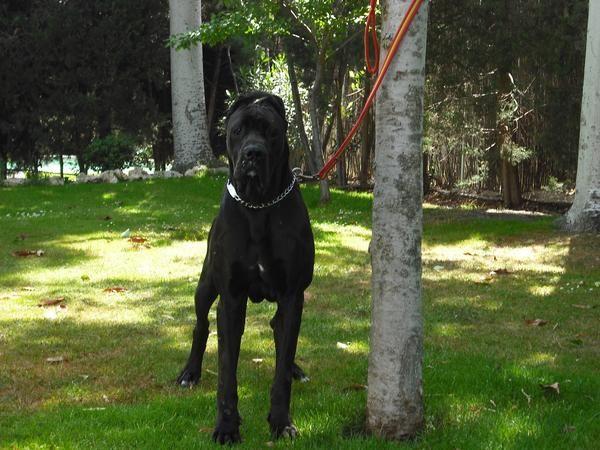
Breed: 206-n000035-Great_Dane